Peabody-Fordson Historic District

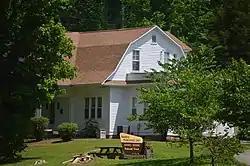

The Peabody-Fordson Historic District, at 91 Peabody Road, south of Big Creek in Clay County, Kentucky, is a historic district which was listed on the National Register of Historic Places in 2017.